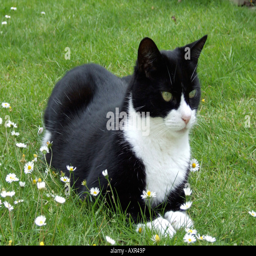
black and white domestic short haired cat laying in the garden